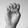
ASL letter: E